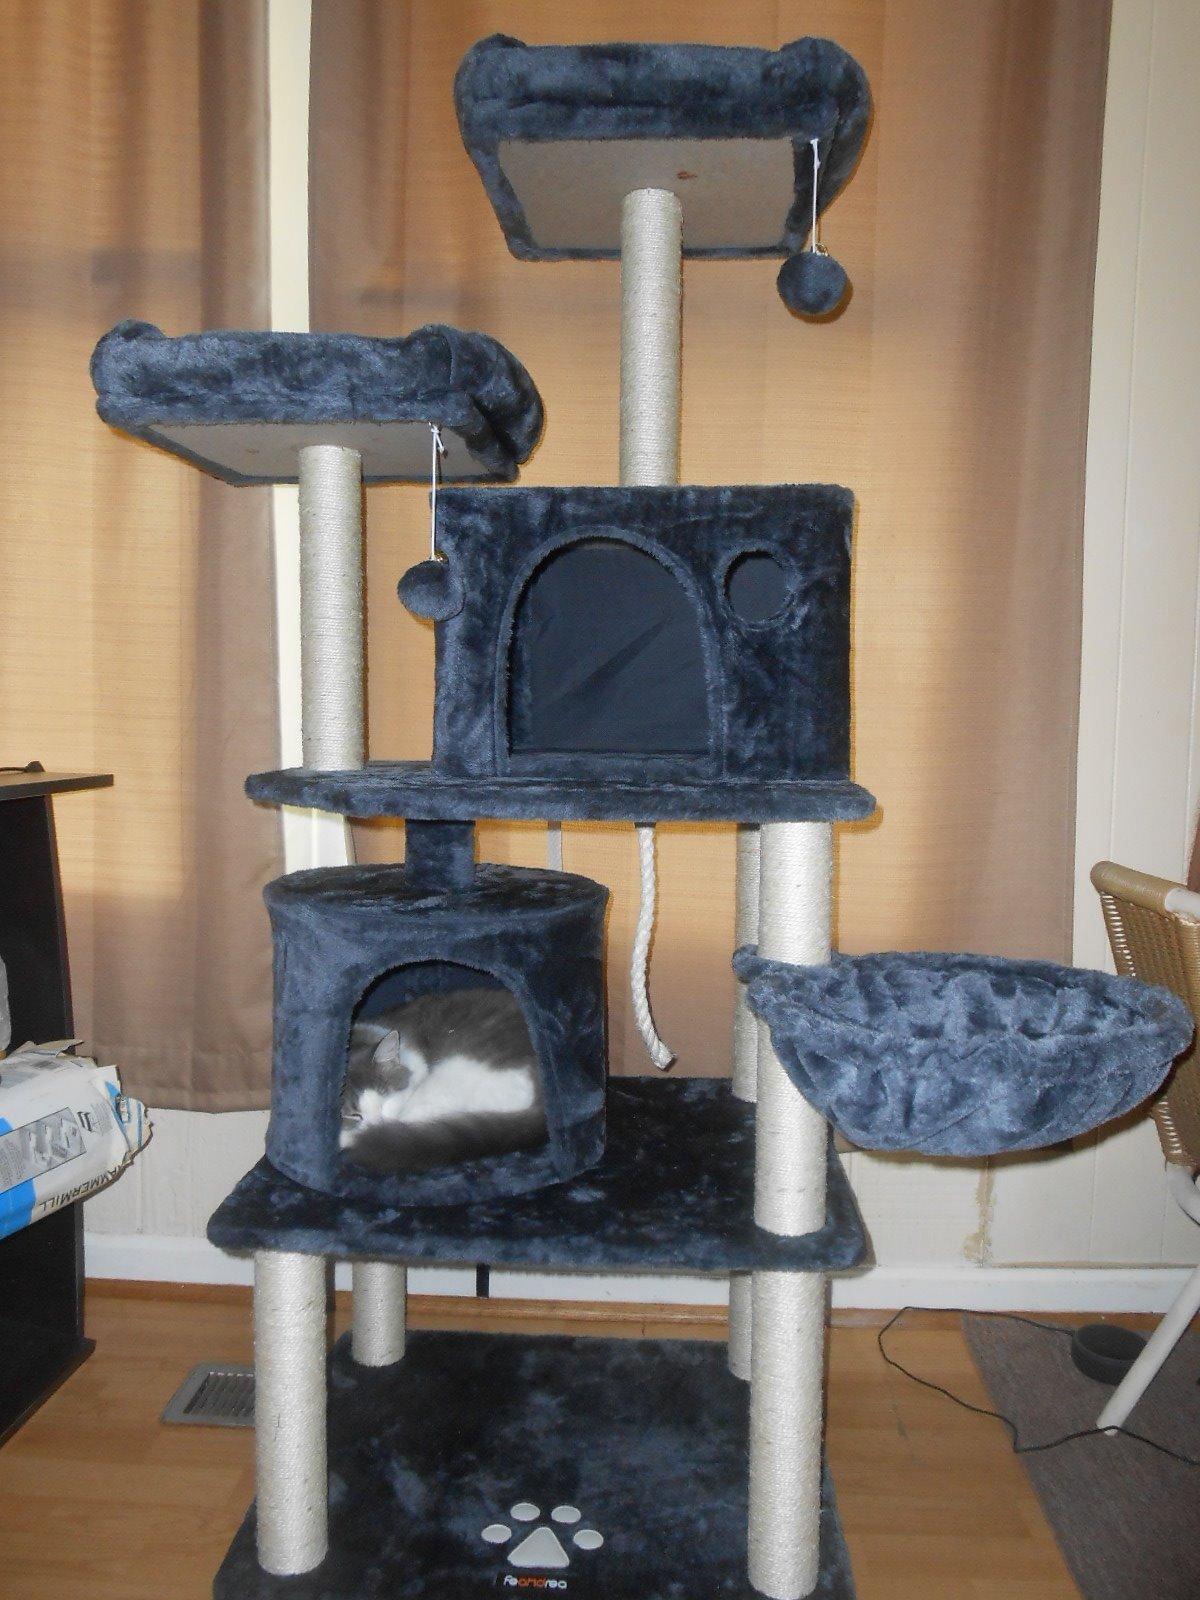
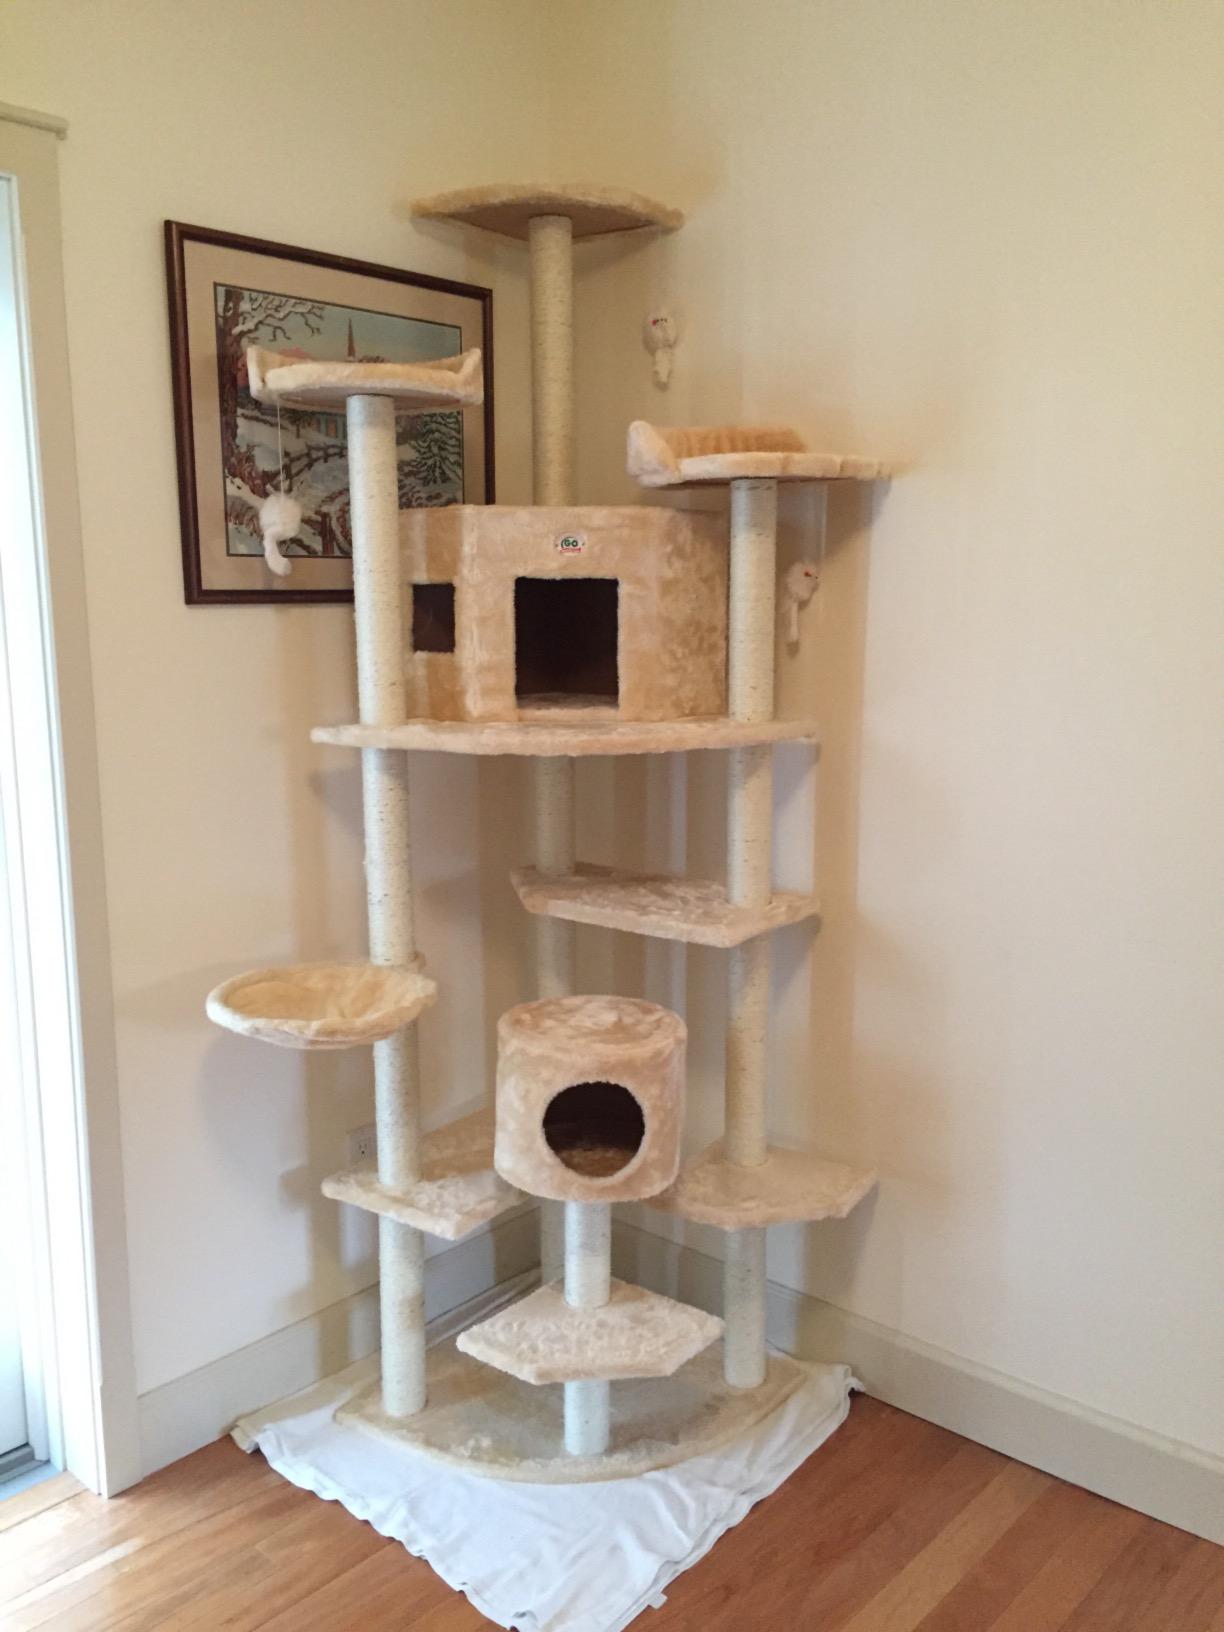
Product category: items_cat tree
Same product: no